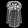
Label: Coat